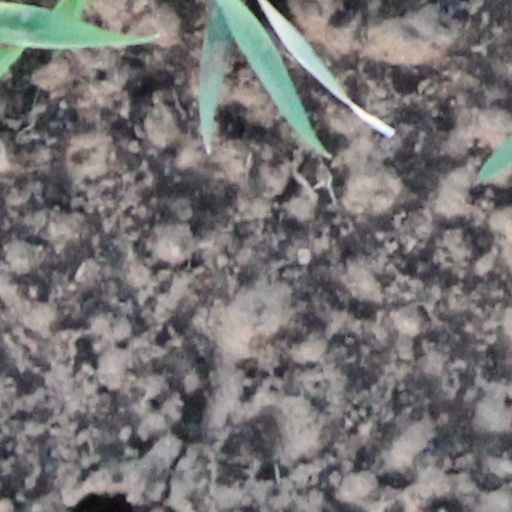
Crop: wheat